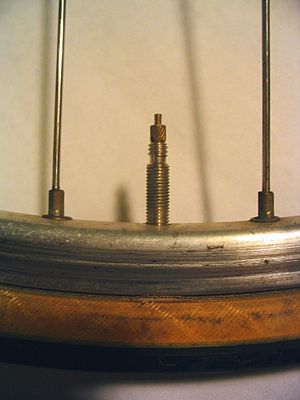
Presta-ventil
En lukket Presta-ventil vist sammen med fælg, eger og cykeldæk.
En Presta-ventil er en ventiltype, som manuelt skal gøres klar før man kan pumpe luft igennem. Der er flere fordele ved denne ventiltype; den holder længere end de almindelige cykelventiler bl.a. fordi gummiet i Presta-ventilen belastes mindre og er af bedre kvalitet. Den er lettere at pumpe og den har et mindre pumpetab end den almindelige ventil.